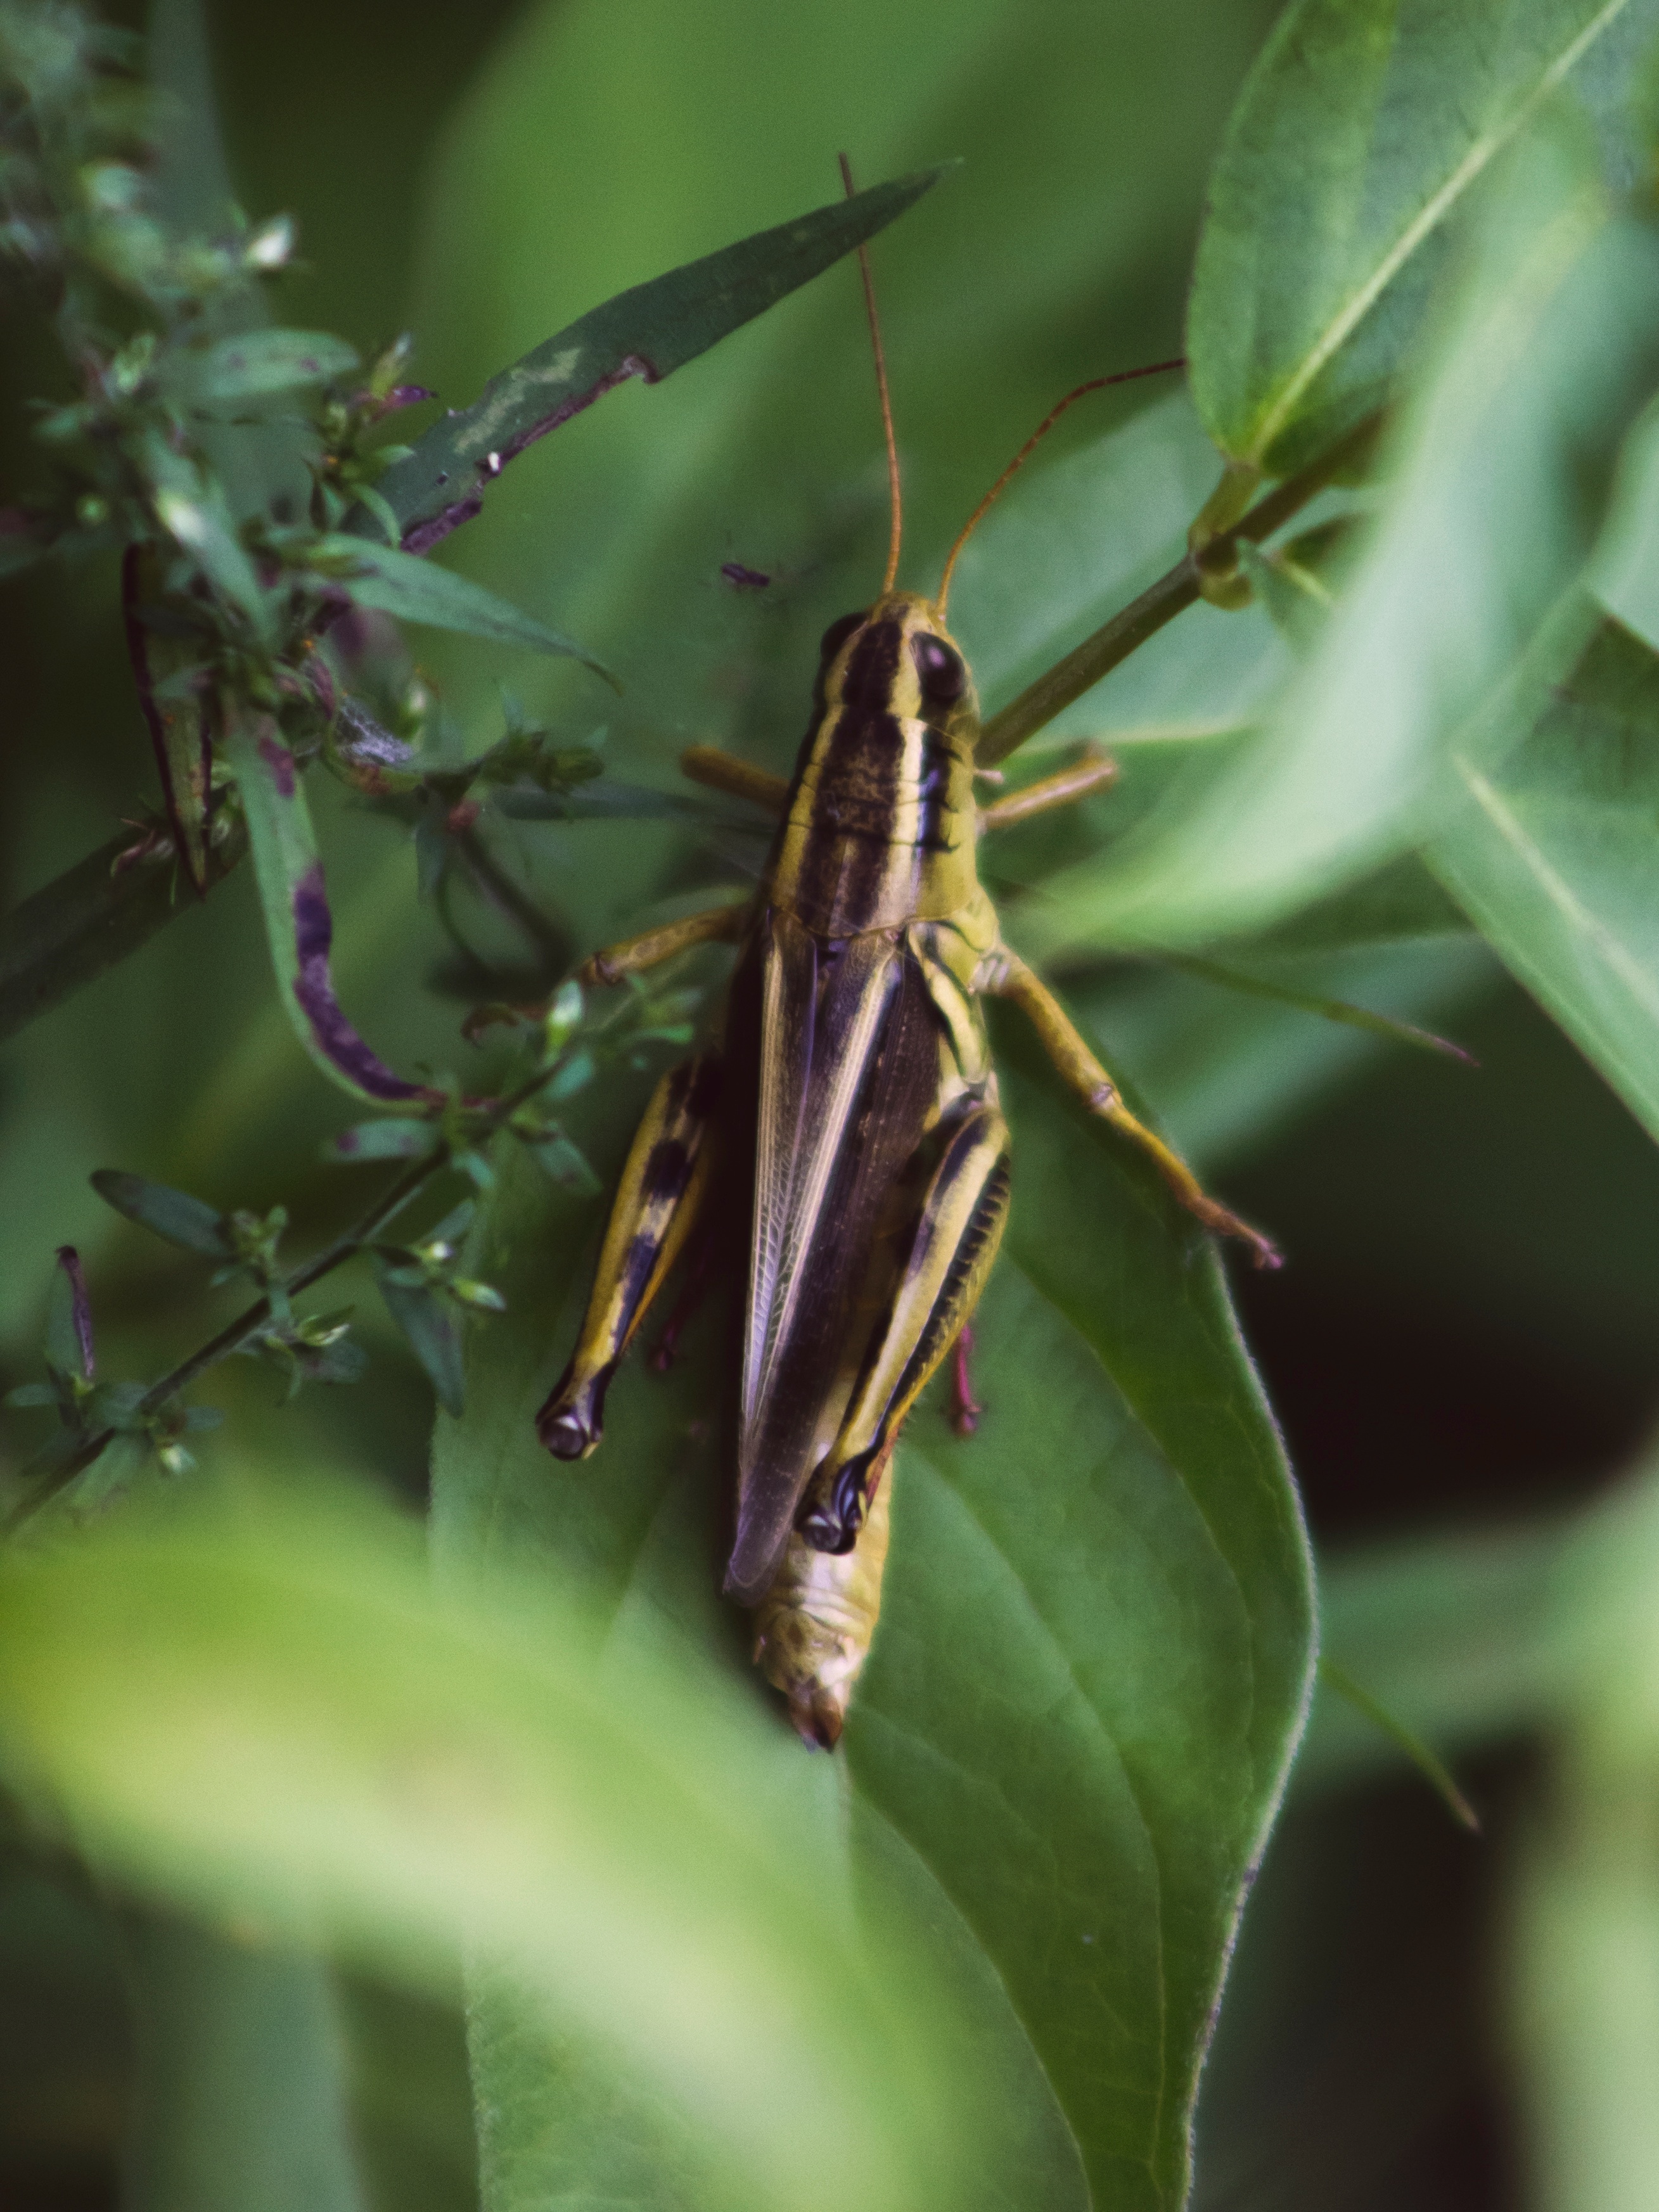
nature, leaf, flower, wildlife, green, insect, botany, moth, flora, fauna, invertebrate, close up, grasshopper, macro photography, arthropod